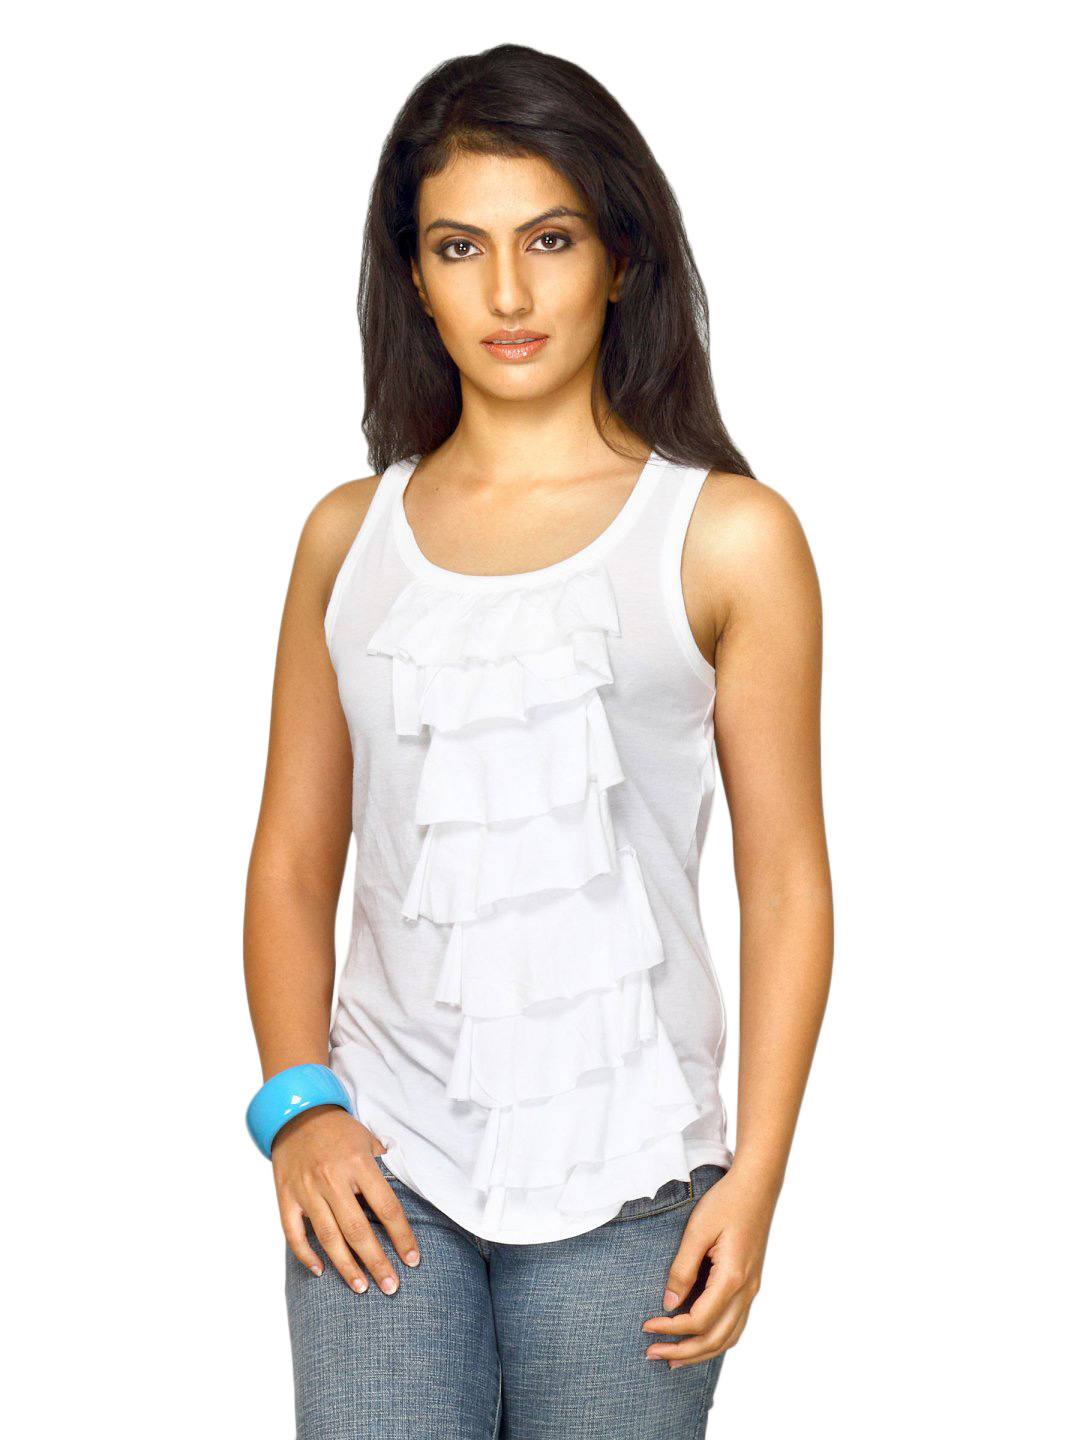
UCB Women Sleeveless White Top
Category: Apparel / Topwear / Tops
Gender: Women
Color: White
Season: Summer 2011
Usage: Casual